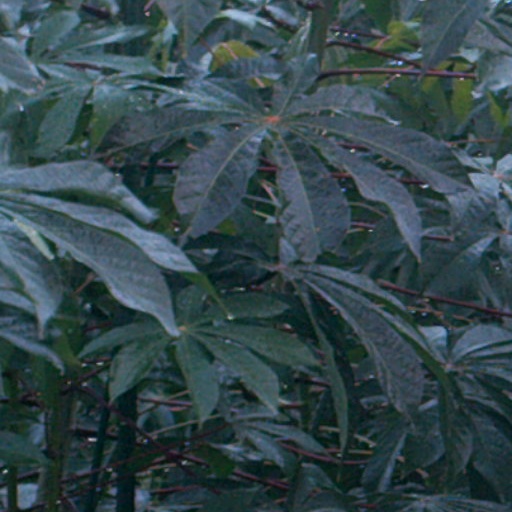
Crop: cassava